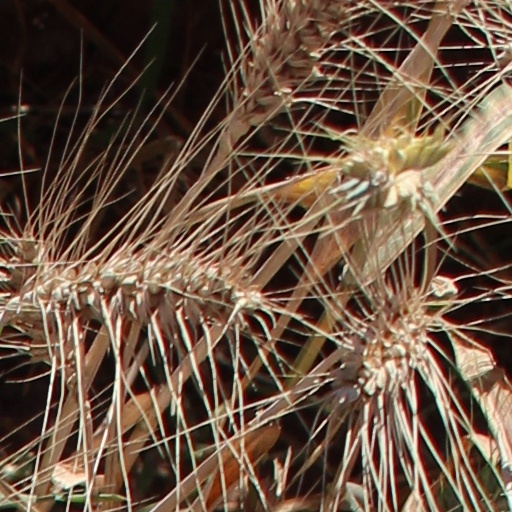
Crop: wheat